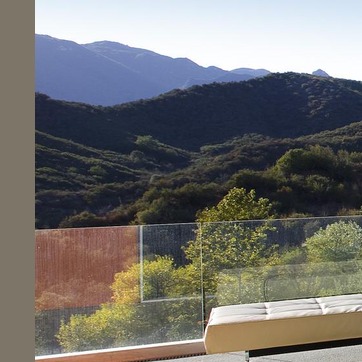
Material: foliage